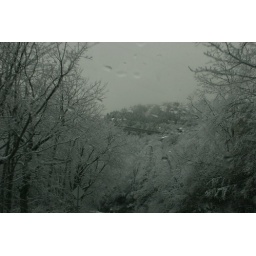
yet another winter storm - highway 221 near blowing rock nc- february 6, 2010